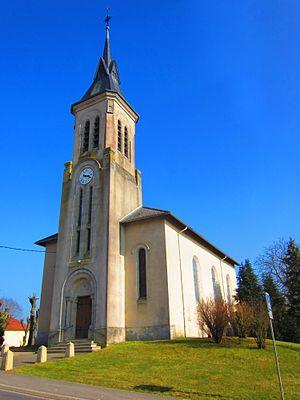
Eglise Bernecourt
Bernécourt est une commune française située dans le département de Meurthe-et-Moselle en région Grand Est.